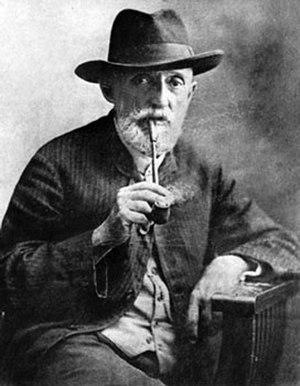
Francisco Manuel Oller y Cestero est un peintre portoricain. Ami du peintre français Armand Guillaumin, il est considéré comme le seul peintre d'Amérique latine ayant joué un rôle dans le développement de l'impressionnisme.